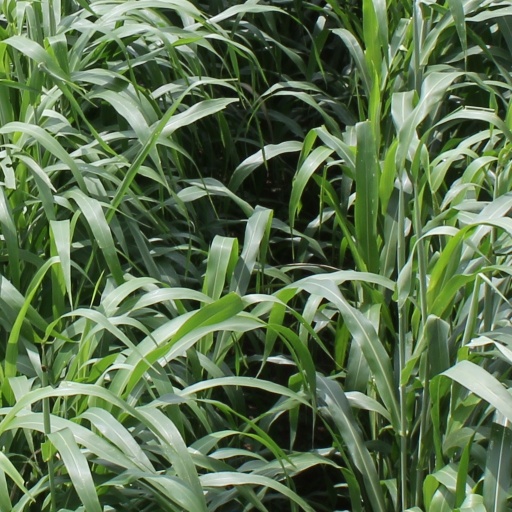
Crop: sorghum